TRAME

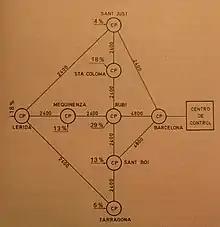
Figure I: The TRAME network in 1980

In 1974, packet switching was a technology known only in research circles. The concept began in 1968 in association with the United States' Advanced Research Projects Agency (ARPA) research project ARPANET. The idea of applying the packet switching concept to electric utilities control communication networks first appeared in 1974 when the Swedish power utility Vattenfall started to create its TIDAS packet-switching network and was followed by the Spanish electric utility ENHER, which aimed to telecontrol and automate its high-voltage power grid. For this purpose, ENHER created a specific team of people to develop both the packet-switching network and the supervisory control and data acquisition (SCADA) system, also called the telecontrol system. By 1978 the first four TRAME routers were available and by 1980, eight of them were deployed and operating. The printed circuit boards (PCBs) controlling the communication lines were connected to a shared memory PCB allowing them to exchange data and messages. The project was developed together with its main initial application, the Telecontrol or SCADA system SICL with which initially they shared a very similar hardware. The maximum link capacity was 9600 bit/s, which in 1980 was the maximum possible on a 4 kHz wide voice channel at the time. These channels were the basic unit of the then-analog communication systems in use. By that time power utilities used either telephone calls or low speed (below 1200bit/s) dedicated links for telecontrol, typically shared among ten high-voltage electrical substations.